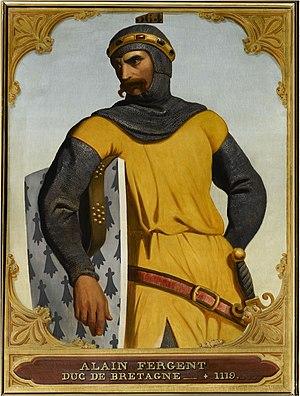
Alain IV de Bretagne dit Alain Fergent ou Fergant, Fergan, Fergandus et Fergens, né vers 1060 au château de Châteaulin et mort le 13 octobre 1119 à l'abbaye Saint-Sauveur de Redon, fils de Hoël II de Bretagne et d'Havoise de Bretagne, fut comte de Cornouaille, de Rennes et de Nantes et enfin duc de Bretagne de 1084 à 1115.